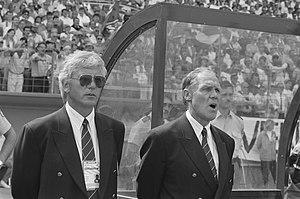
Rinus Michels, de son vrai nom Marinus Michels, né le 9 février 1928 à Amsterdam et décédé le 3 mars 2005 à Alost, est un joueur et entraîneur de football néerlandais.